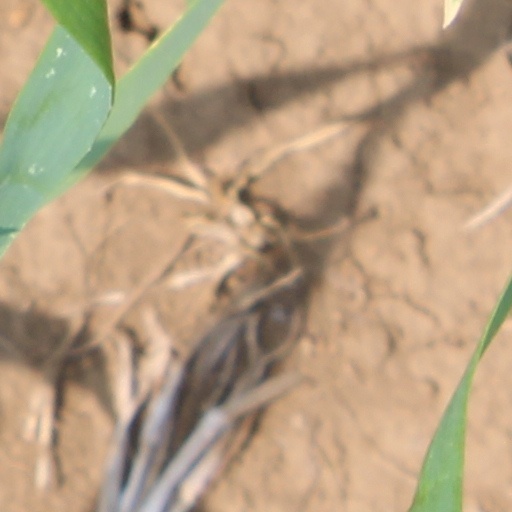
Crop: wheat